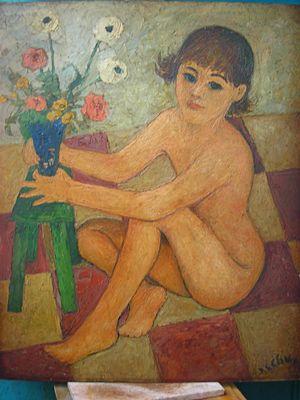
Tableau peint par mon père
Đào Sĩ Chu était un peintre renommé de la peinture contemporaine du Việt Nam.